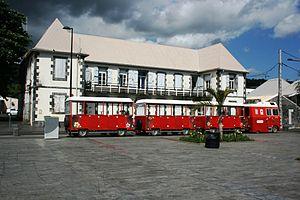
Vue de l'hôtel Laçay, à Saint-Paul de La Réunion.
Cet article recense les sites retenus pour le loto du patrimoine en 2018.
Cet article recense les bâtiments protégés au titre des monuments historiques de Saint-Paul de La Réunion, en France.
Le chemin de fer de La Réunion est un ancien chemin de fer côtier de l'île de La Réunion, département d'outre-mer français dans l'océan Indien.